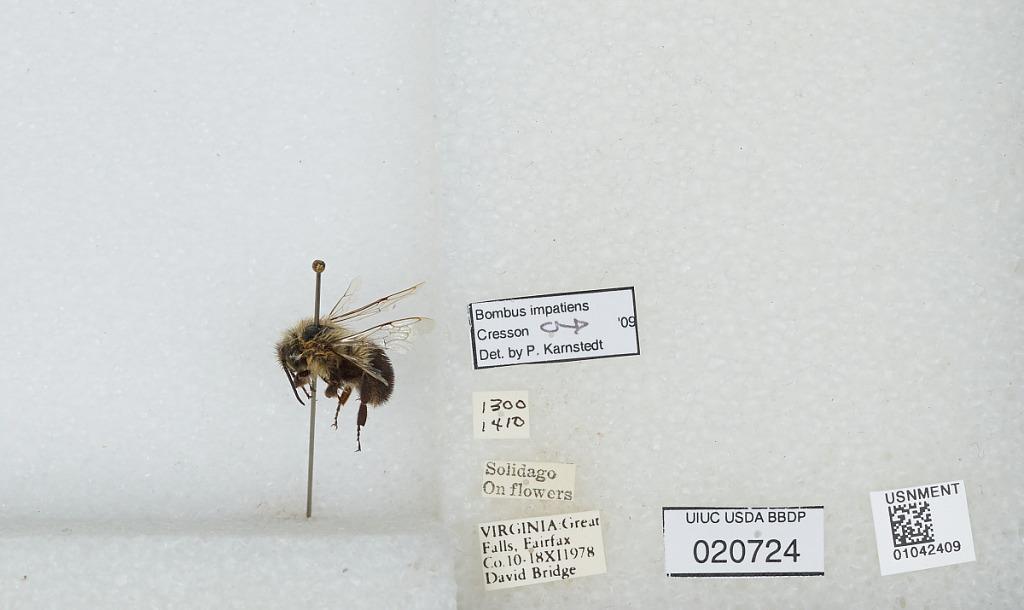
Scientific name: Bombus sp.
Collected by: D. Bridge
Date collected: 1978-11-10
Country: United States
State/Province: Virginia
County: Fairfax
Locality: Great Falls
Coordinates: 38.9969, -77.2547